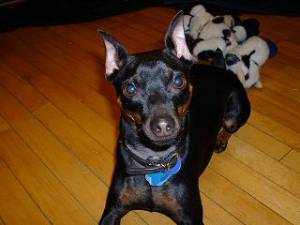
Animal: dog
Breed: miniature_pinscher